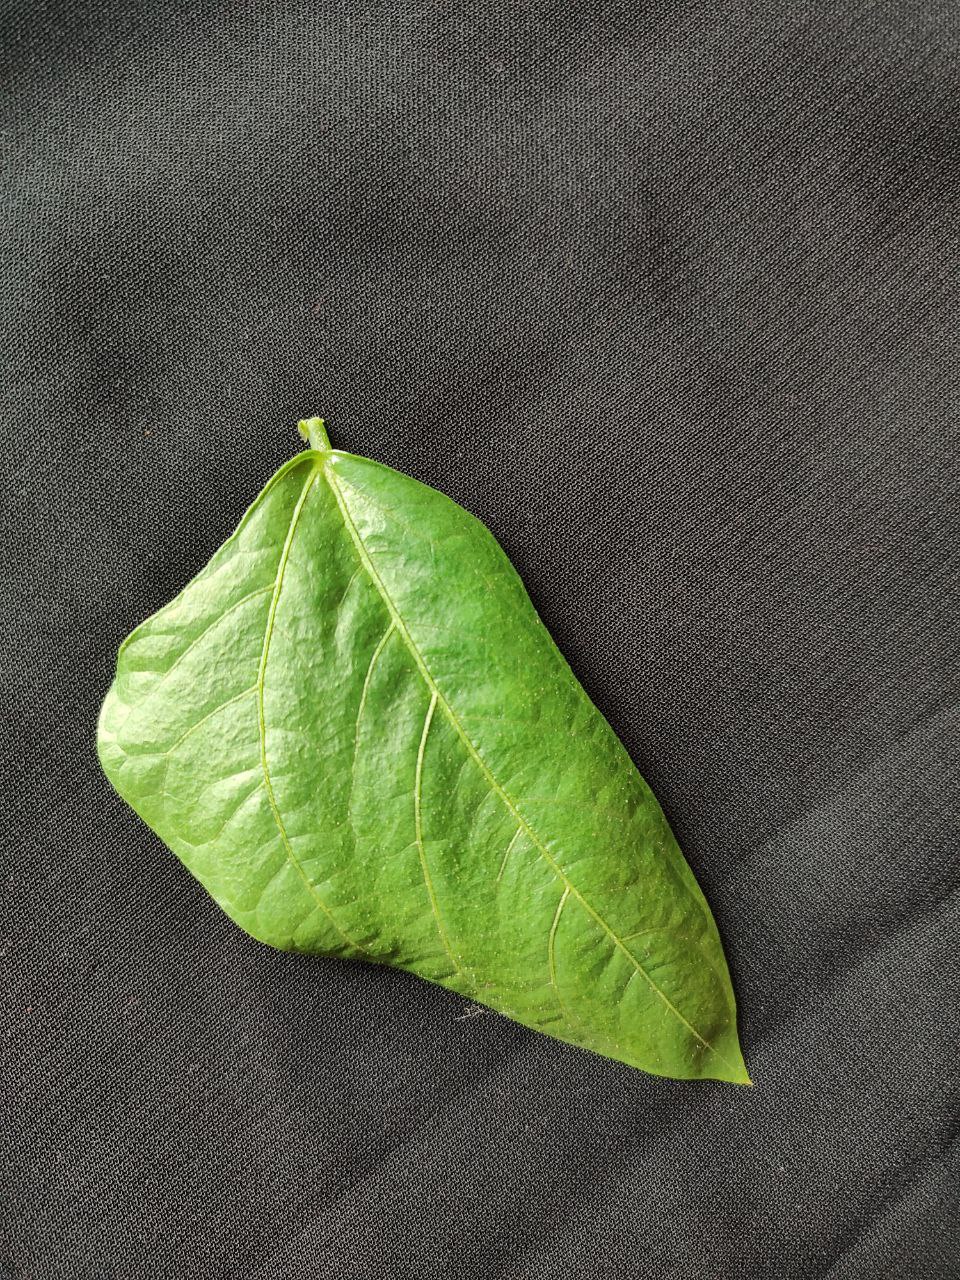
Crop: cowpea
Leaf condition: Fresh Leaf